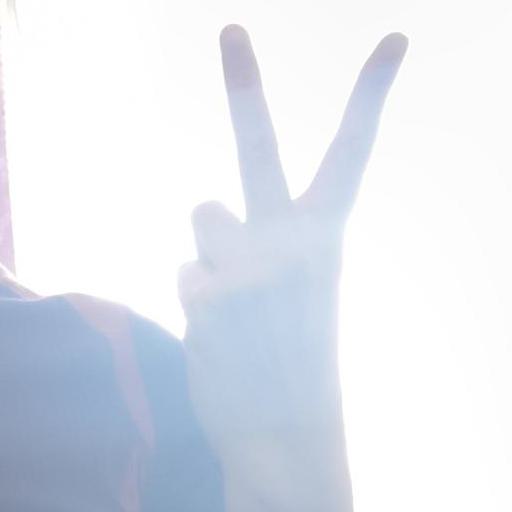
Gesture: peace_inverted